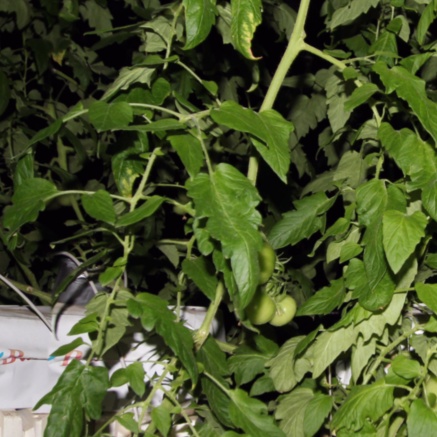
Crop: tomato